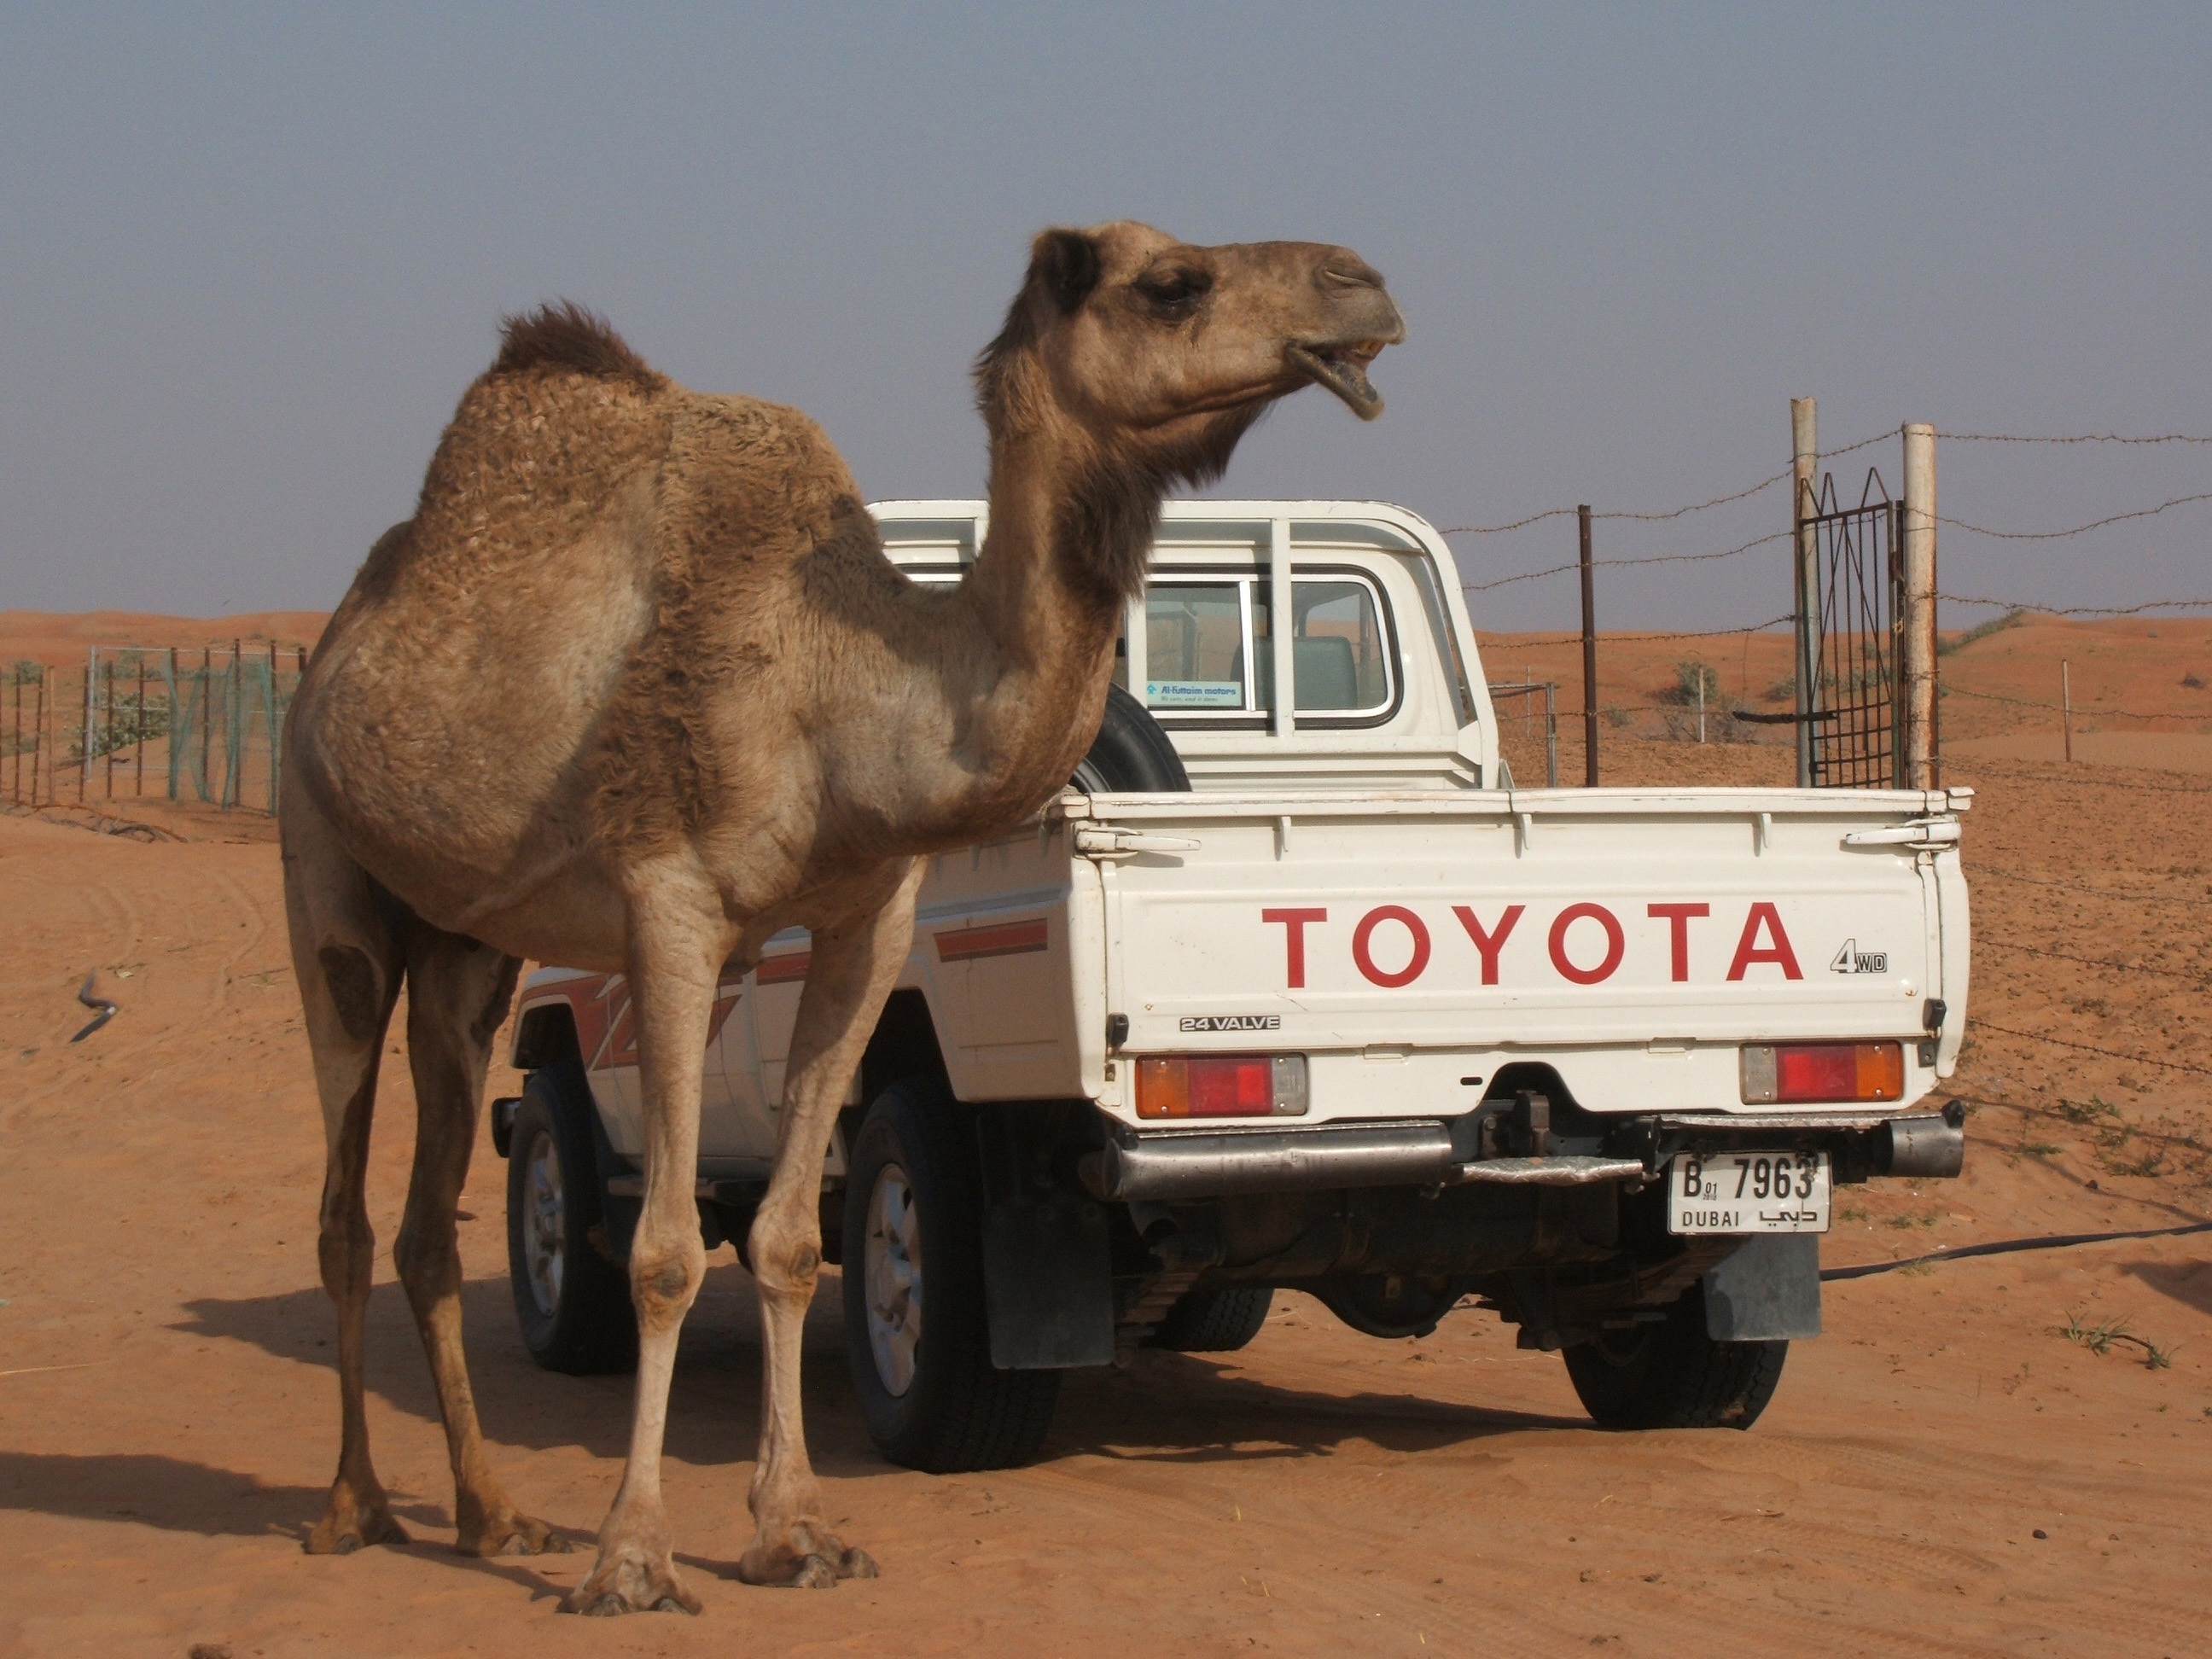
desert, camel, mammal, fauna, vertebrate, toyota, camel like mammal, arabian camel